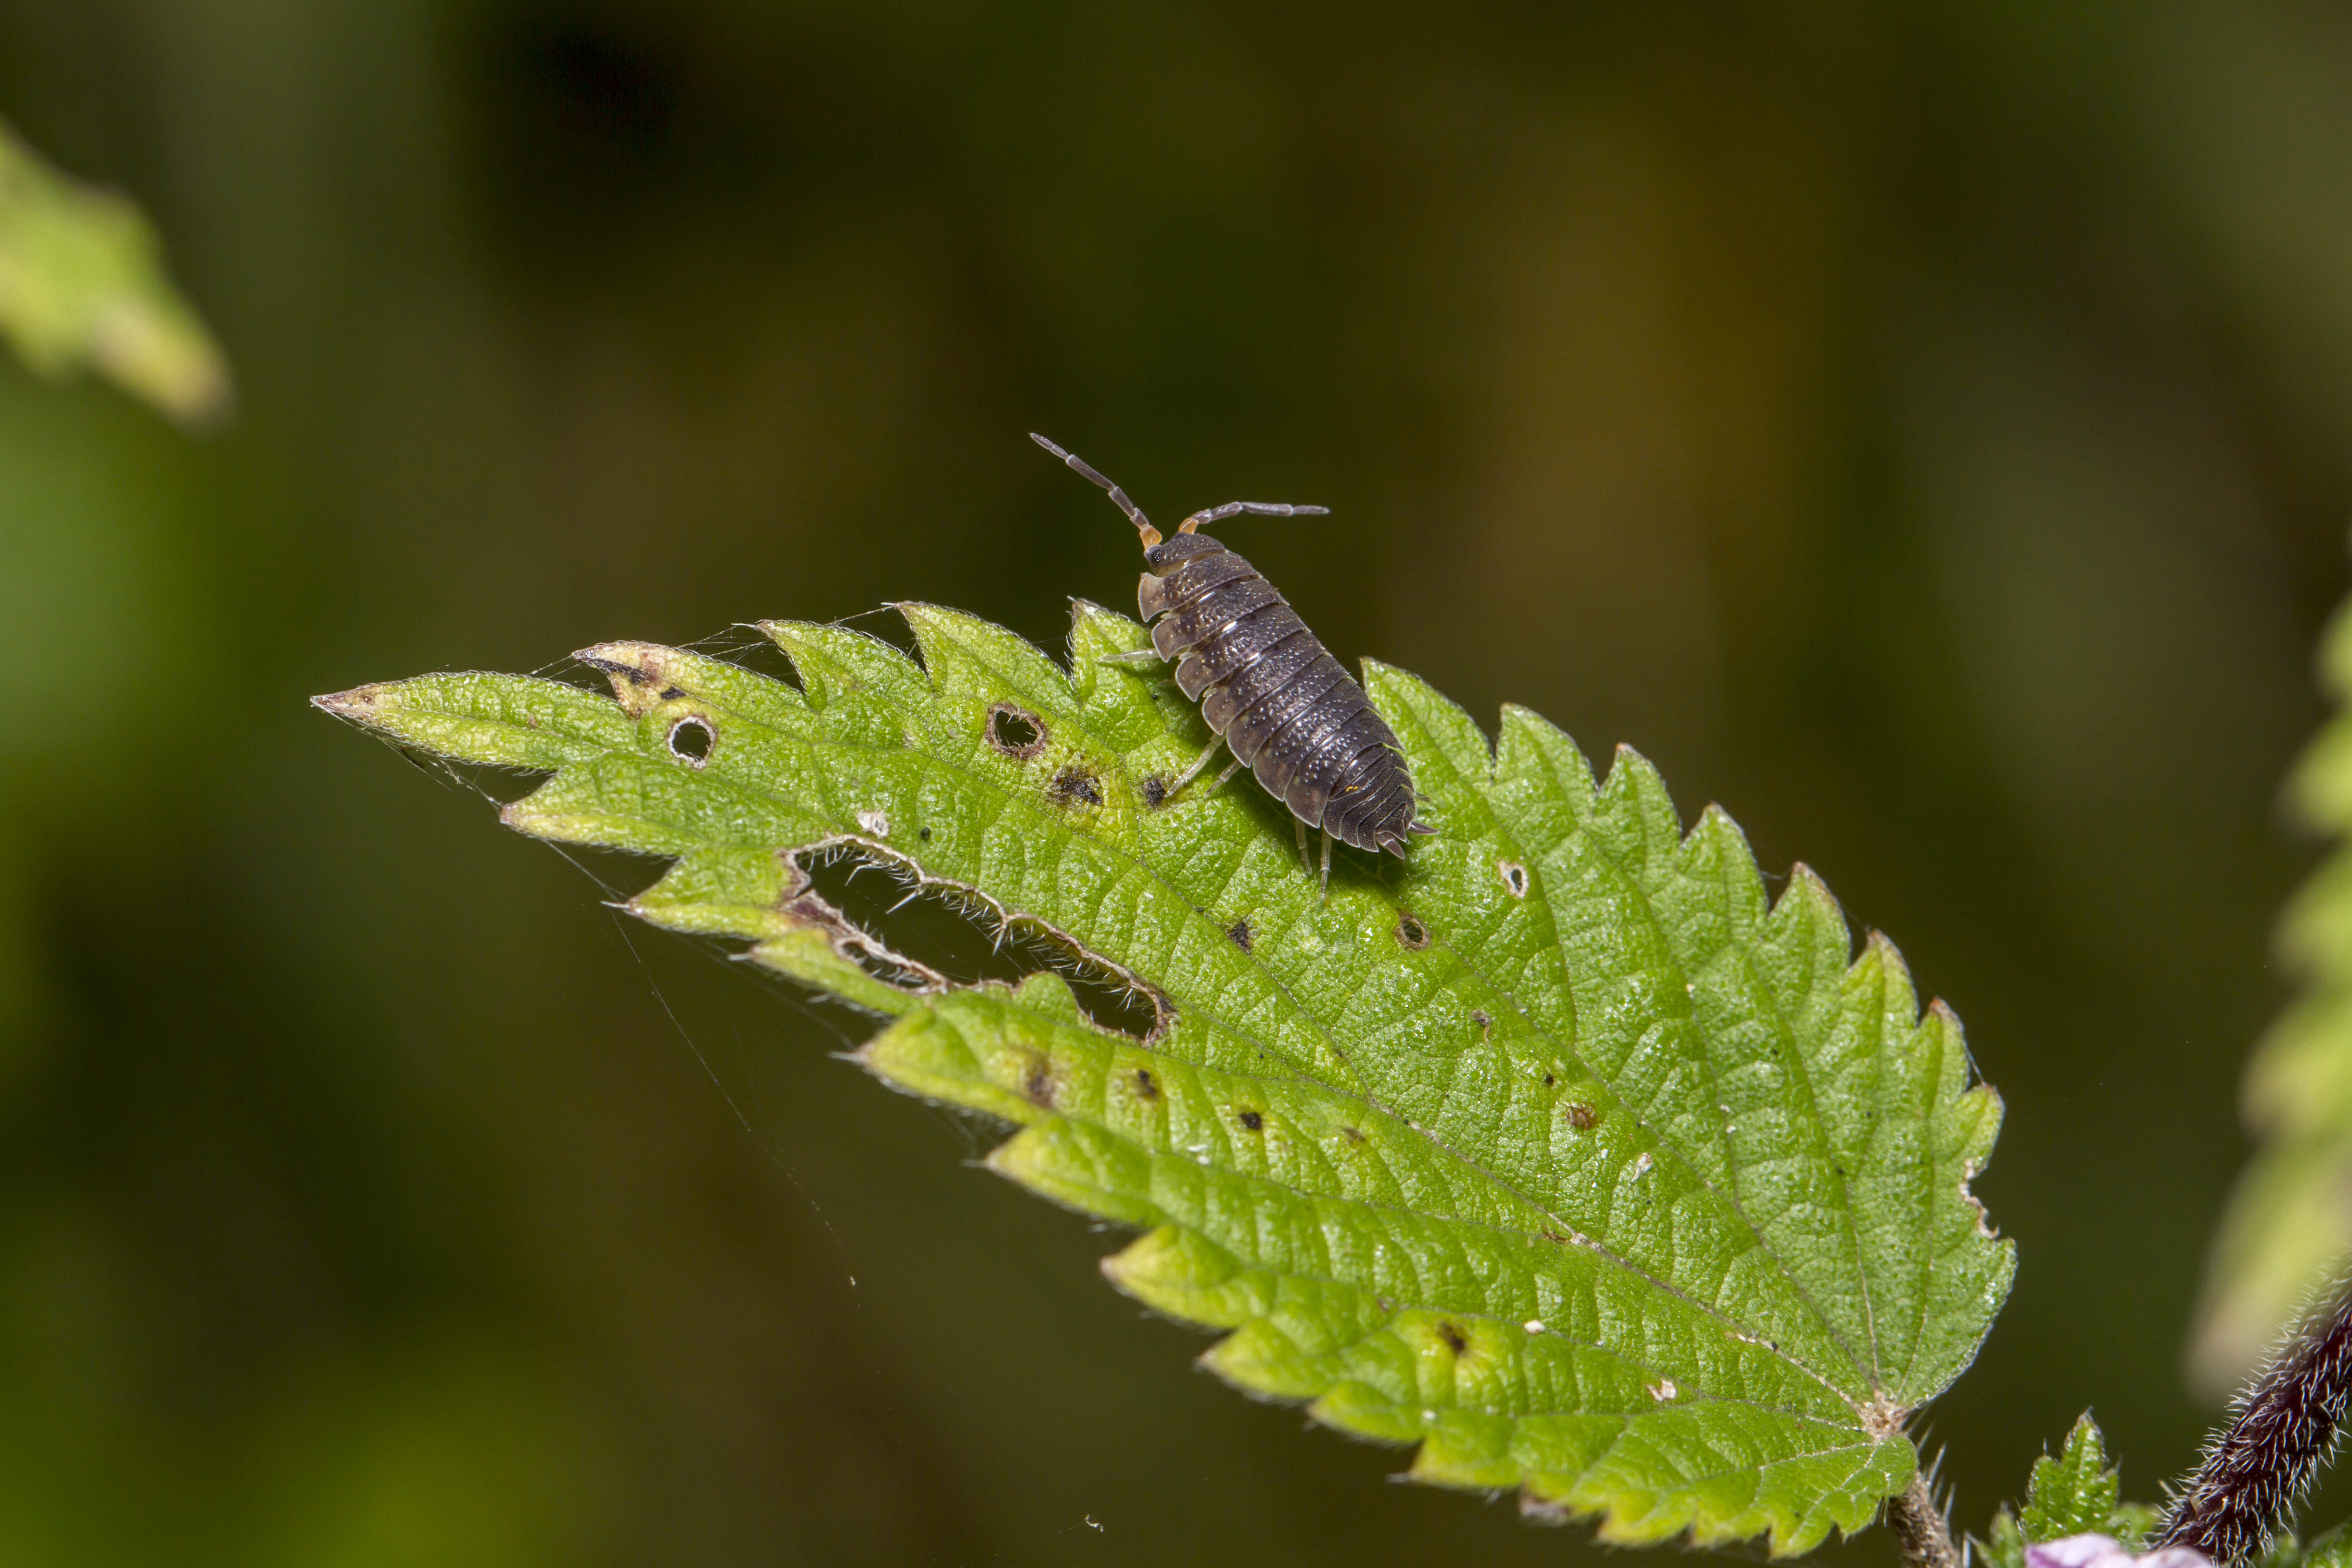
nature, bokeh, photography, leaf, flower, wildlife, green, insect, macro, botany, flora, fauna, invertebrate, close up, outdoors, uk, canon7d, dof, nettle, nikkvalentine, peterborough, woodlouse, macro photography, leaf beetle, plant stem, moths and butterflies, lycaenid